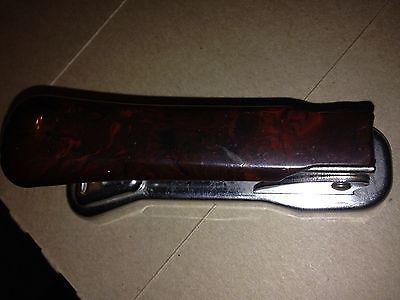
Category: stapler